Kato Svanidze

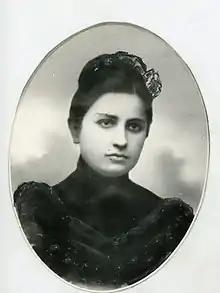
Svanidze

Ekaterine "Kato" Svanidze (2 April 1885 – 22 November 1907) was the first wife of Joseph Stalin and the mother of his eldest son, Yakov Dzhugashvili.